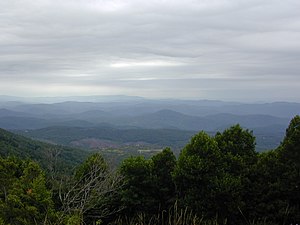
Blue Ridge Parkway
Blue Ridge Parkway går gennem naturskønne områder, som her ved Black Mountains i North Carolina
Blue Ridge Parkway er en naturskøn vej gennem Blue Ridge Mountains i det østlige USA. Vejen går fra Cherokee, North Carolina i syd til Rockfish Gap nær Waynesboro, Virginia i nord. Vejen, der er 755 kilometer lang, forbinder de to nationalparker Great Smoky Mountains National Park og Shenandoah National Park. Selve vejen og de allernærmeste omgivelser, er i sig selv en nationalpark, og dette gør den til verdens længste og smalleste nationalpark.